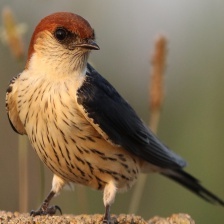
Species: STRIPPED SWALLOW
Scientific name: CECROPIS ABYSSINICA